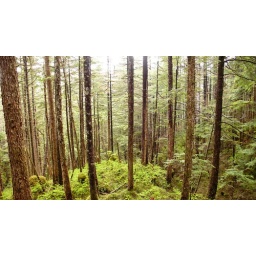
trees in the forest